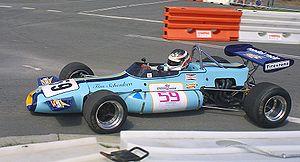
Tim Schenken est un pilote automobile australien né le 26 septembre 1943 à Gordon. Schenken a notamment disputé 34 Grands Prix de Formule 1 entre 1970 et 1974. Il a inscrit un total de 7 points, son meilleur résultat en course étant une troisième place, lors du Grand Prix d’Autriche 1971. Il est maintenant directeur de course du Grand Prix d'Australie.
Tim Schenken est un pilote automobile australien né le 26 septembre 1943 à Gordon. Schenken a notamment disputé 34 Grands Prix de Formule 1 entre 1970 et 1974. Il a inscrit un total de 7 points, son meilleur résultat en course étant une troisième place, lors du Grand Prix d’Autriche 1971. Il est maintenant directeur de course du Grand Prix d'Australie.